Schmekel

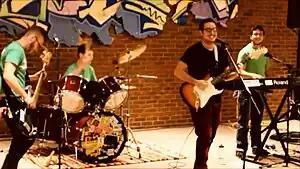
Schmekel at Hampshire College (2012)

Schmekel was an all-transgender, Jewish folk punk band from Brooklyn, New York, known for their satirical lyrical material. Schmekel made their audiences more comfortable with transgender topics through jokes, but also often included lyrical references to obscure queer, Jewish, and punk content that only cultural insiders would recognize. Their most popular song was "FTM at the DMV" (released in 2013), which has over 400,000 plays on Spotify as of 2024.